Old Todd County Courthouse

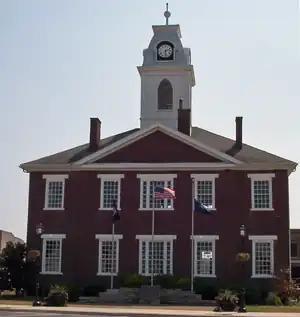

The Old Todd County Courthouse (c.1835) is the second courthouse to be constructed in Todd County, Kentucky The first court house building was constructed on the same site. Planning for the building began in 1834. Construction was begun in 1835 and the project was completed in 1836. Bricks used in the building's construction were fired on the site. The construction of the courthouse which occupies the center square in Elkton, was authorized by the Fiscal Court, Tuesday, November 11, 1834, at which time they arranged for the selection of a building site.